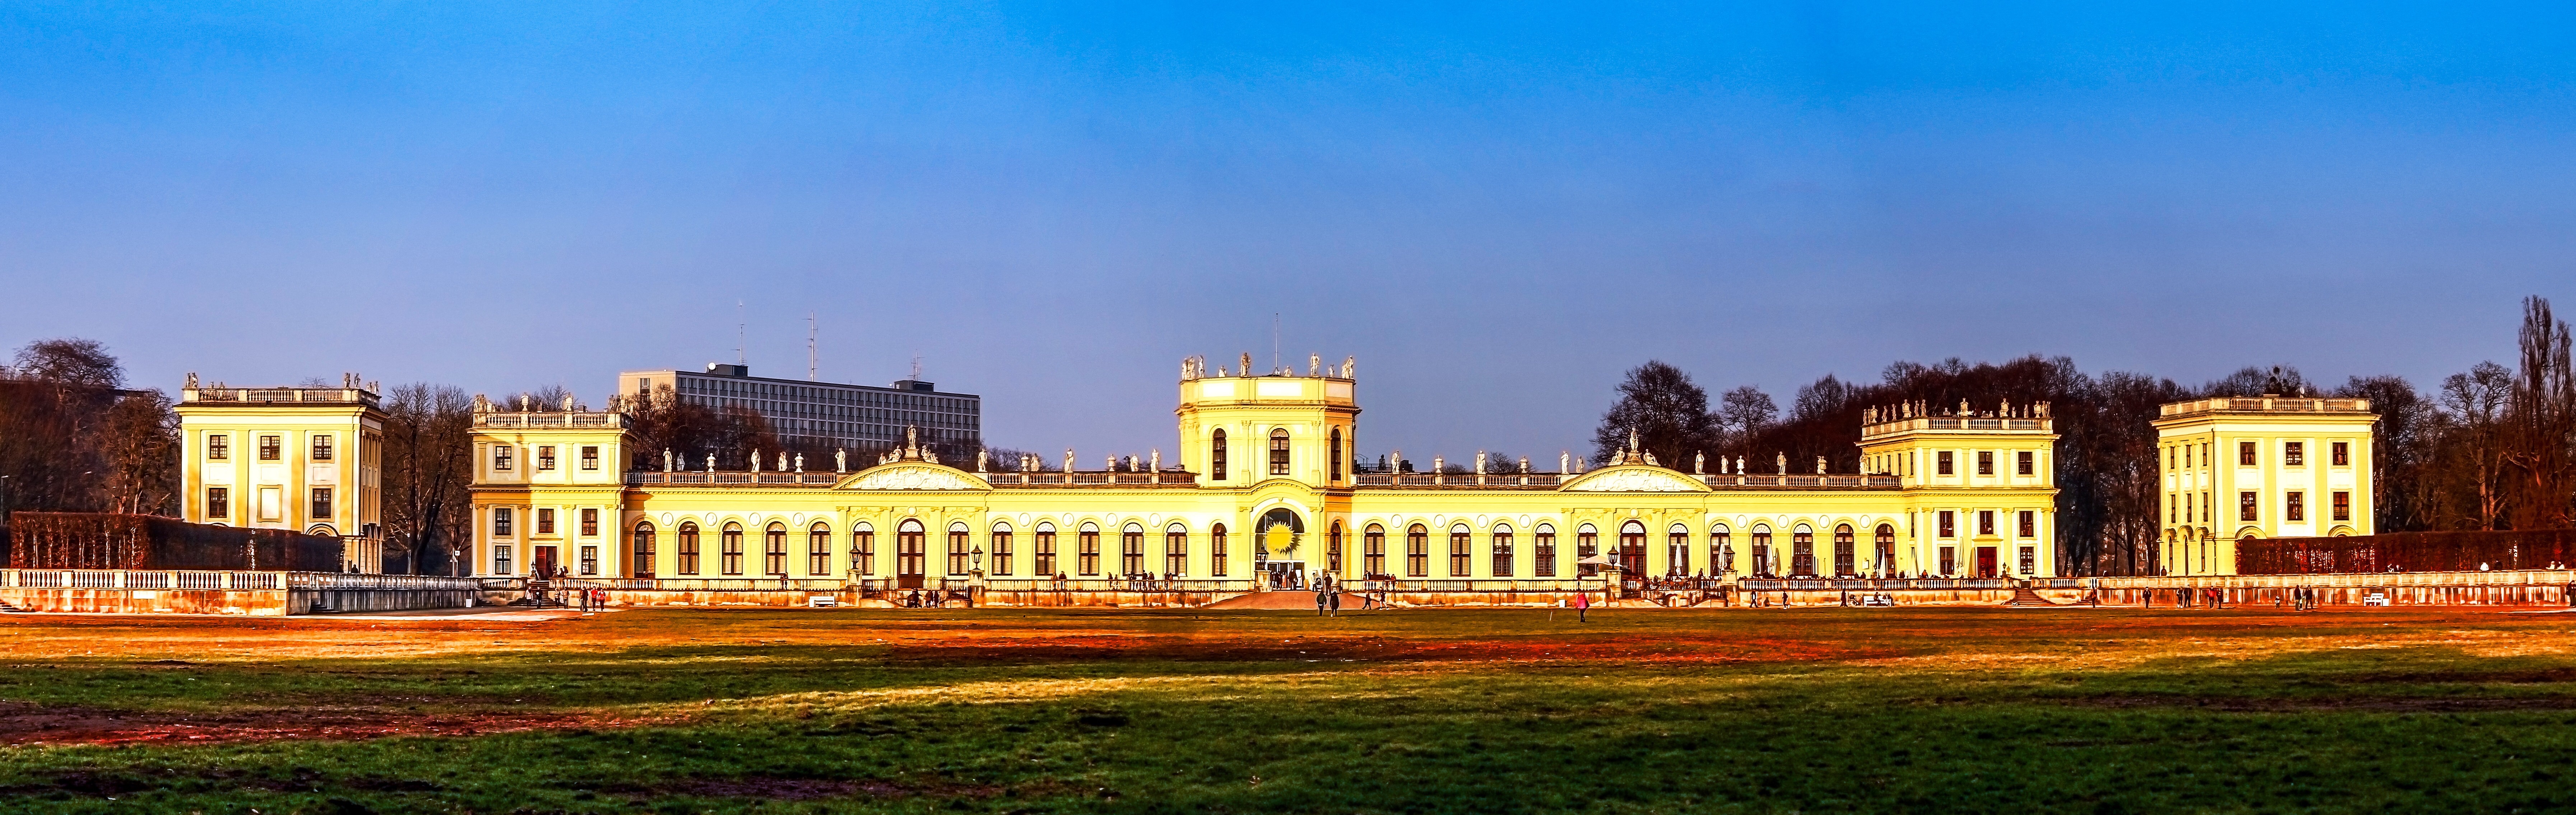
sky, building, chateau, palace, old, panorama, plaza, landmark, yellow, orangery, estate, rush, kassel, stately home, historic site, city palace